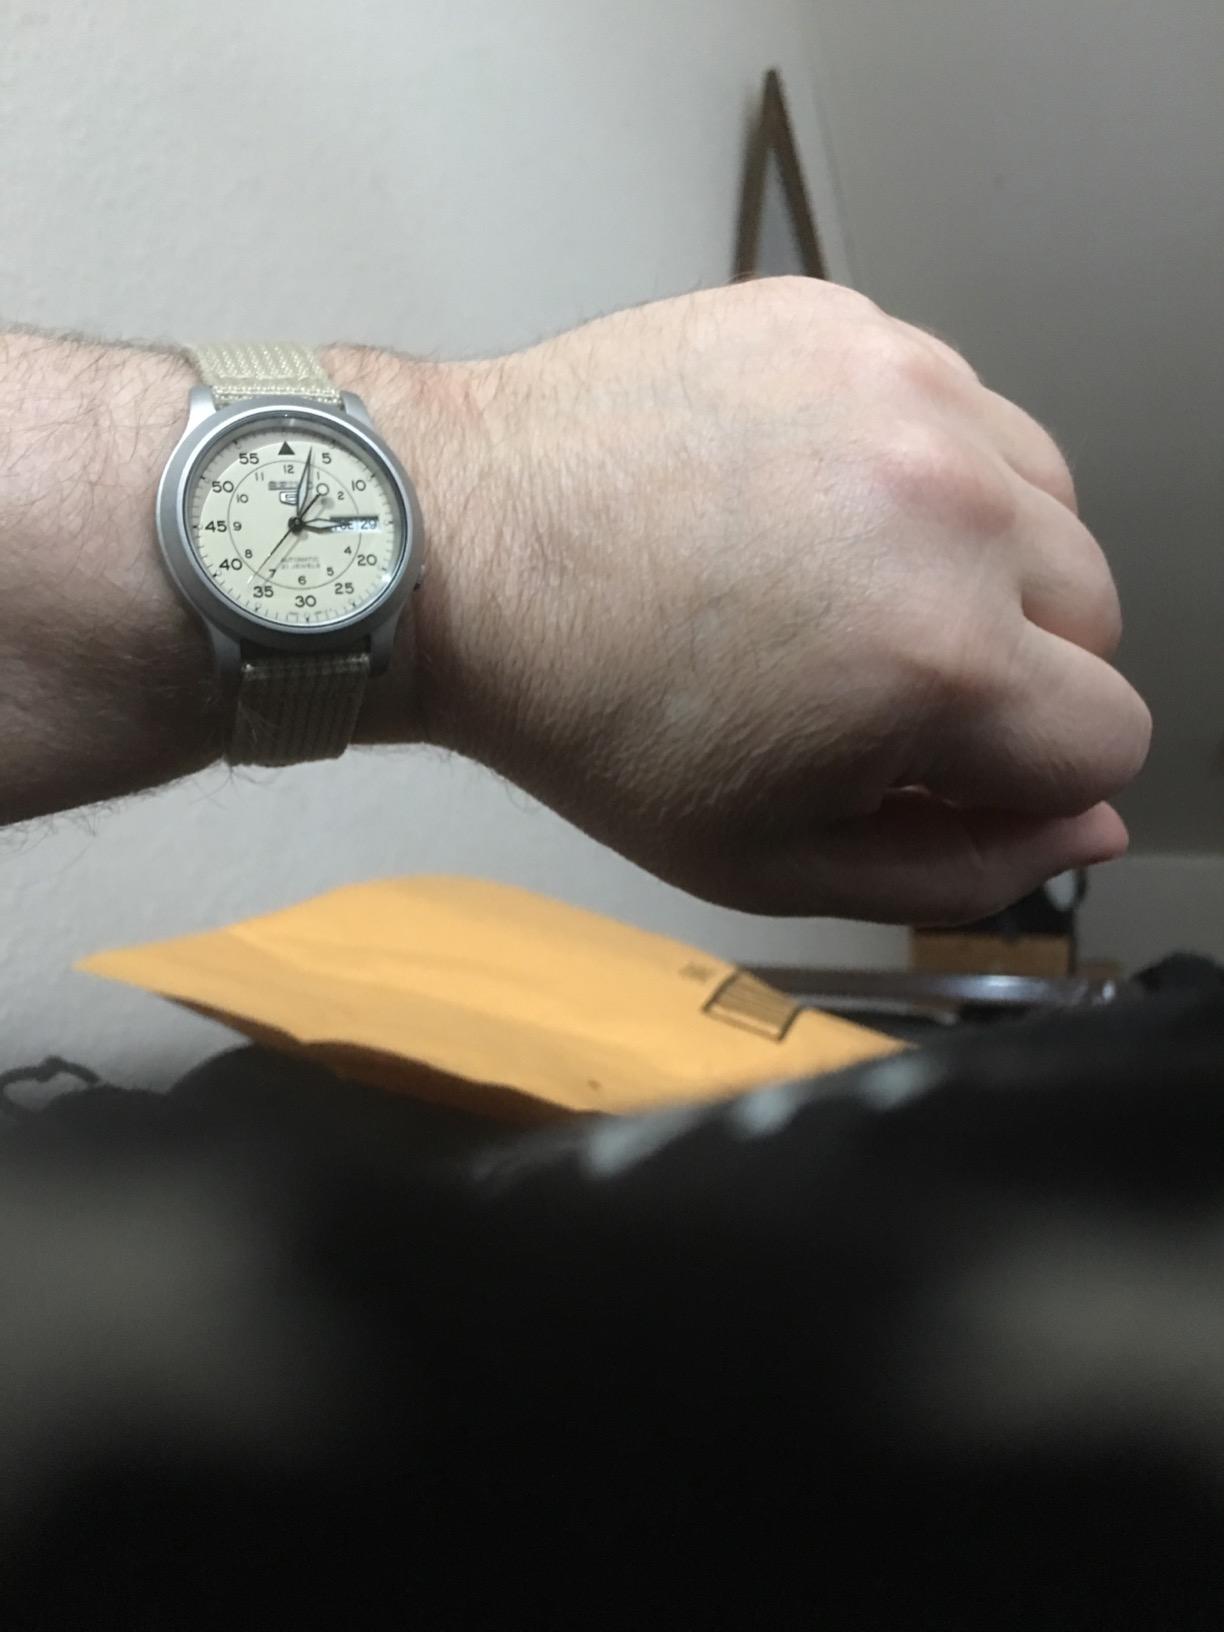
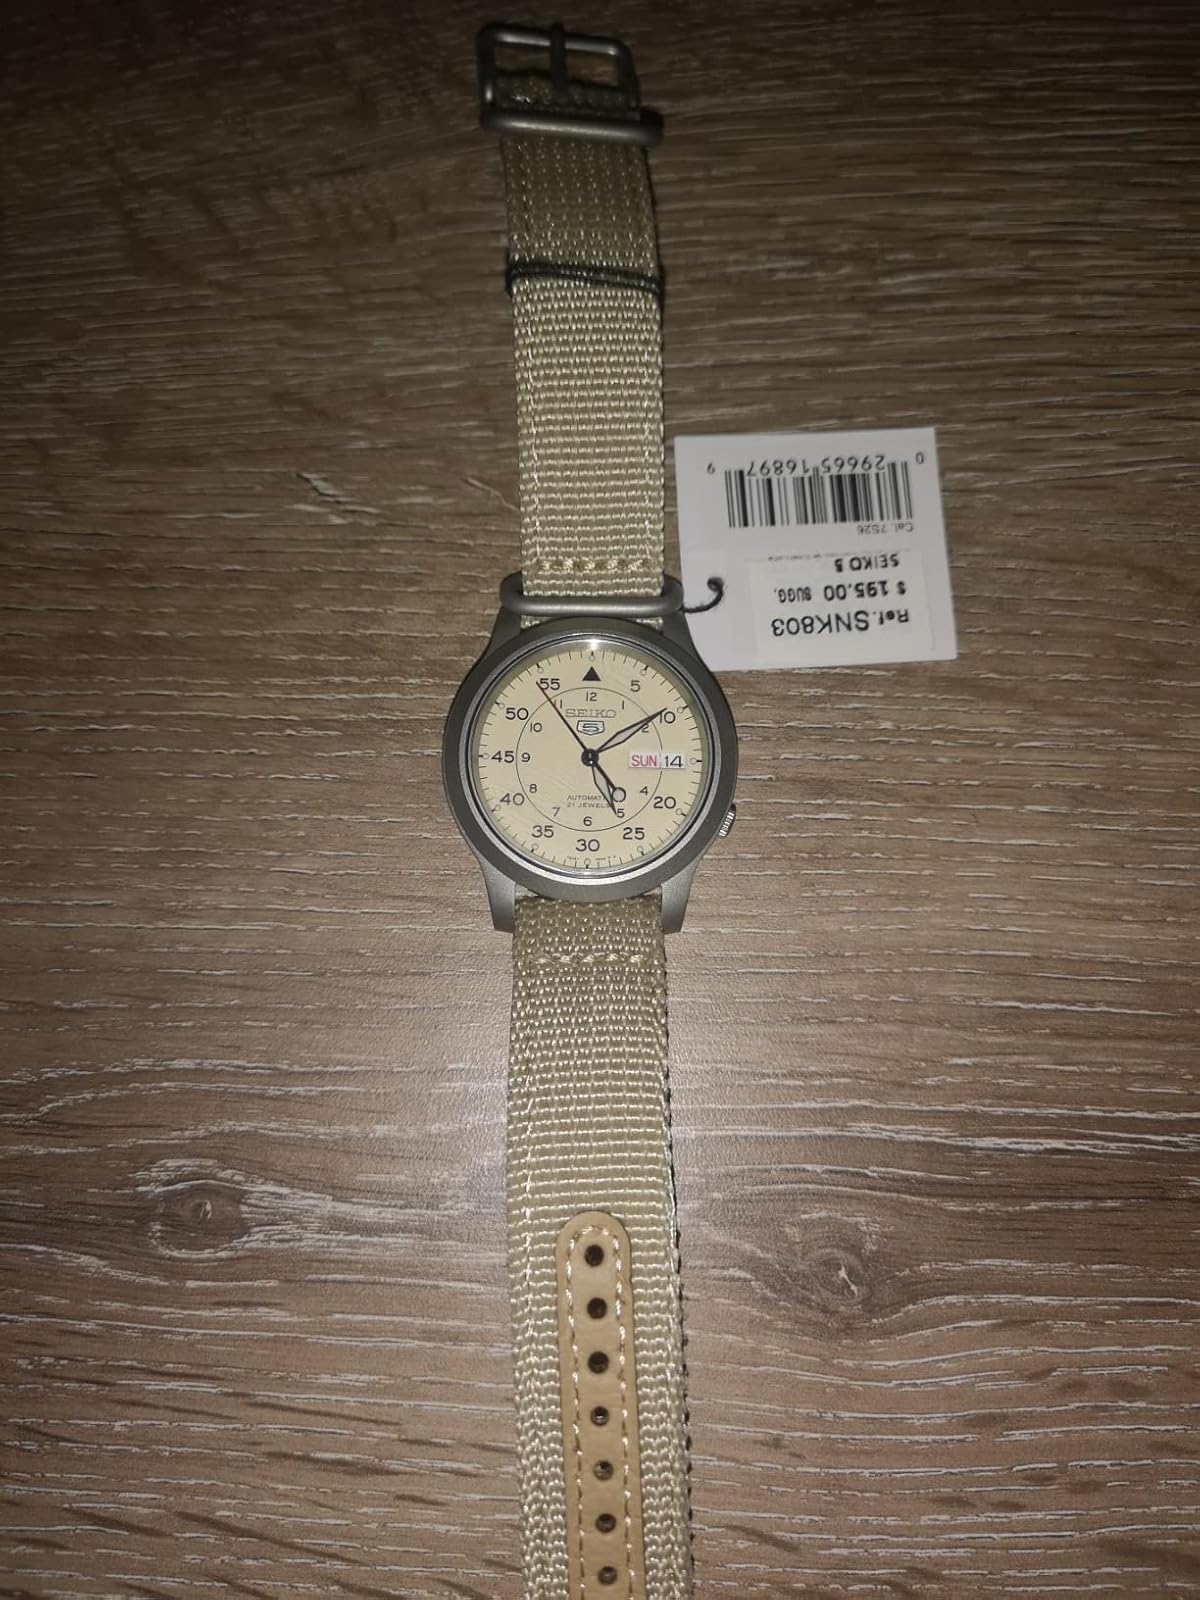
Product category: accessories_watch
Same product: yes